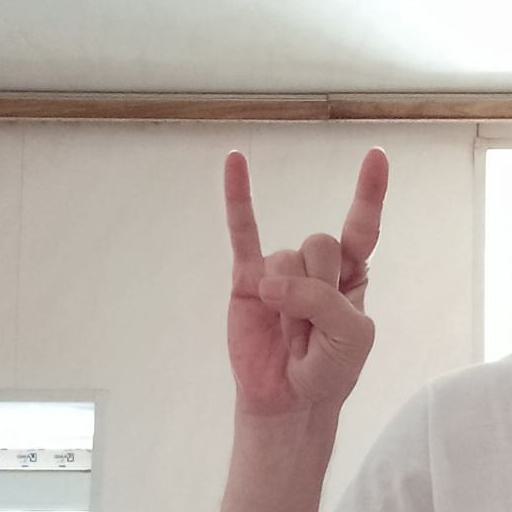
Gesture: rock